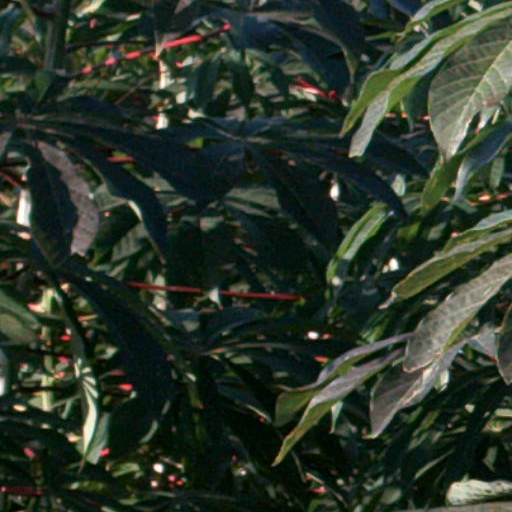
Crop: cassava